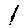
Label: 1